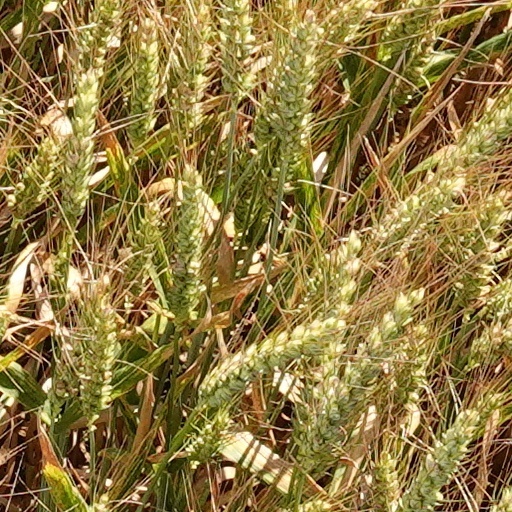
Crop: wheat